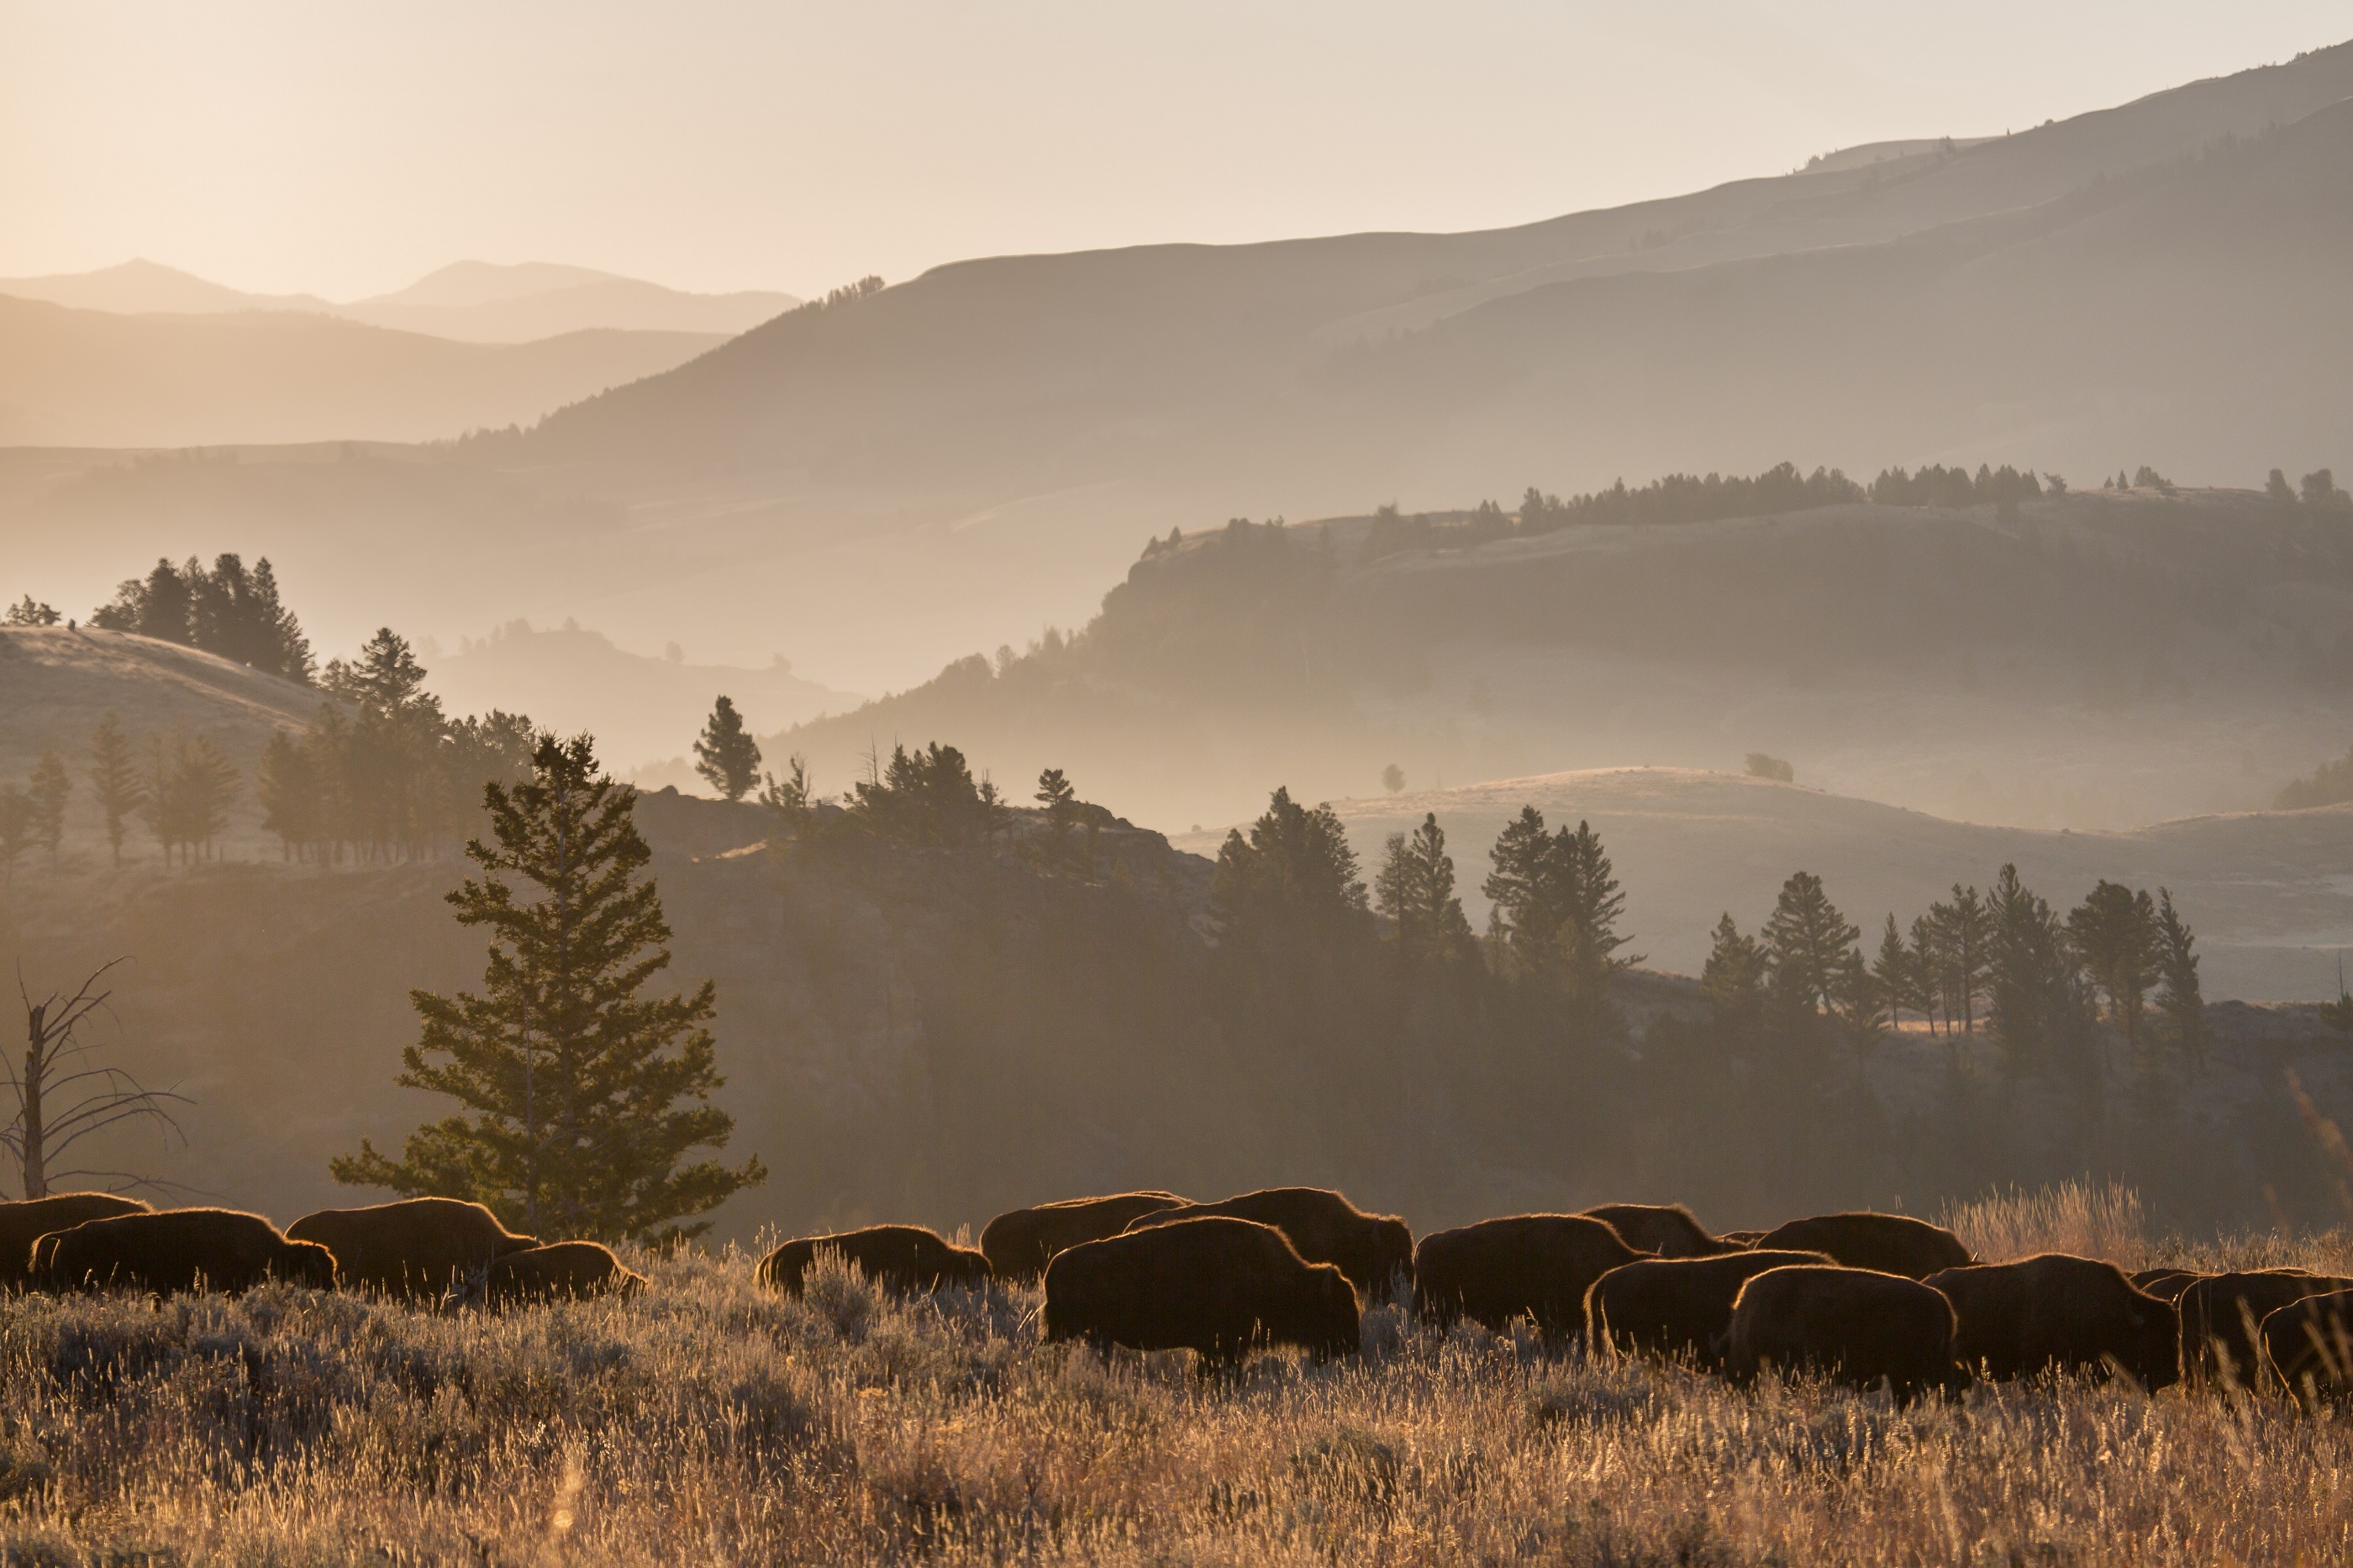
landscape, nature, horizon, wilderness, mountain, fog, sunrise, mist, prairie, morning, dawn, valley, wildlife, wild, herd, grazing, weather, savanna, plain, outdoors, hills, grassland, plateau, habitat, buffalo, steppe, bison herd, natural environment, atmospheric phenomenon